Plane-based geometric algebra

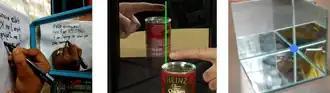
In Plane-based GA, grade-1 elements are planes and can be used to perform planar reflections; grade-2 elements are lines and can be used to perform "line reflections"; grade-3 elements are points and can be used to perform "point reflections". Rotations and translations are constructed out of these elements; line reflections in particular are the same things as 180-degree rotations.

Plane-based geometric algebra starts with planes and then constructs other objects from them. Its canonical basis consists of the plane such that formula_6, which is labelled formula_1, the formula_8 plane labelled formula_9, and the formula_10 plane, formula_11. Other planes may be obtained as linear combinations (weighted sums) of the basis planes. For example, formula_12 would be the plane midway between the y- and z-plane.